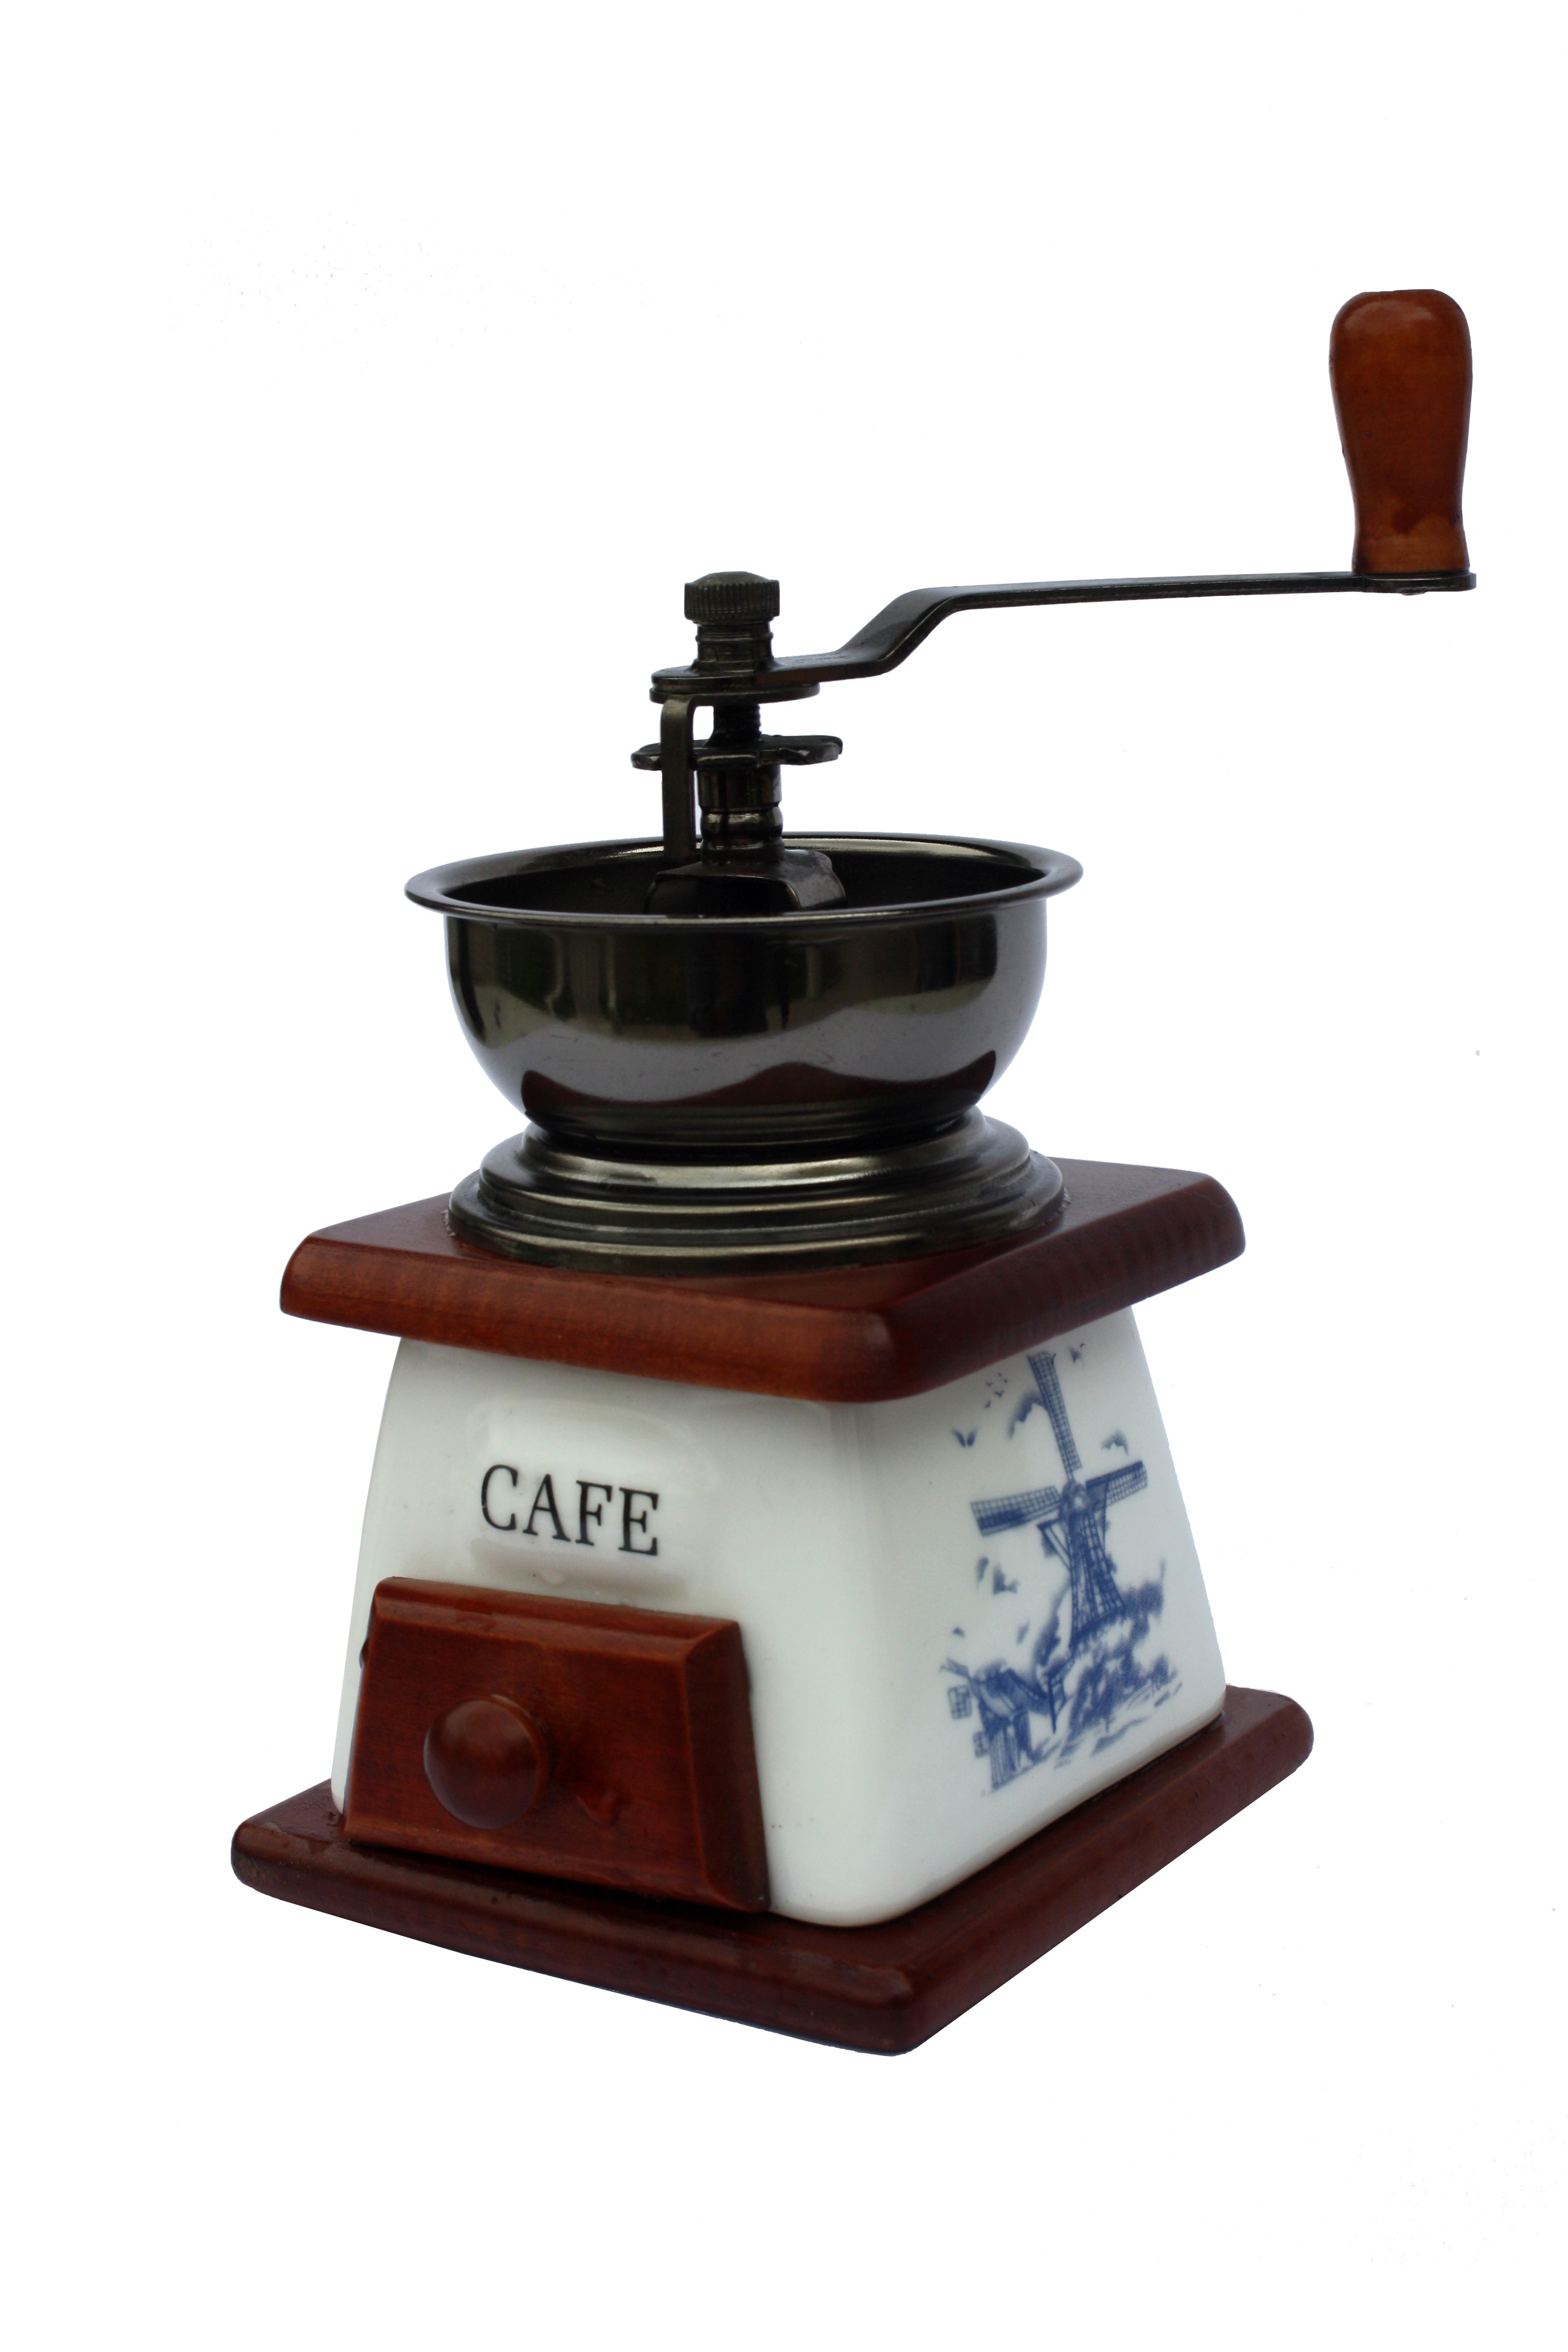
hand, coffee, white, ceramic, blue, lighting, grind, coffee grinder, holland, mechanically, crank, small appliance